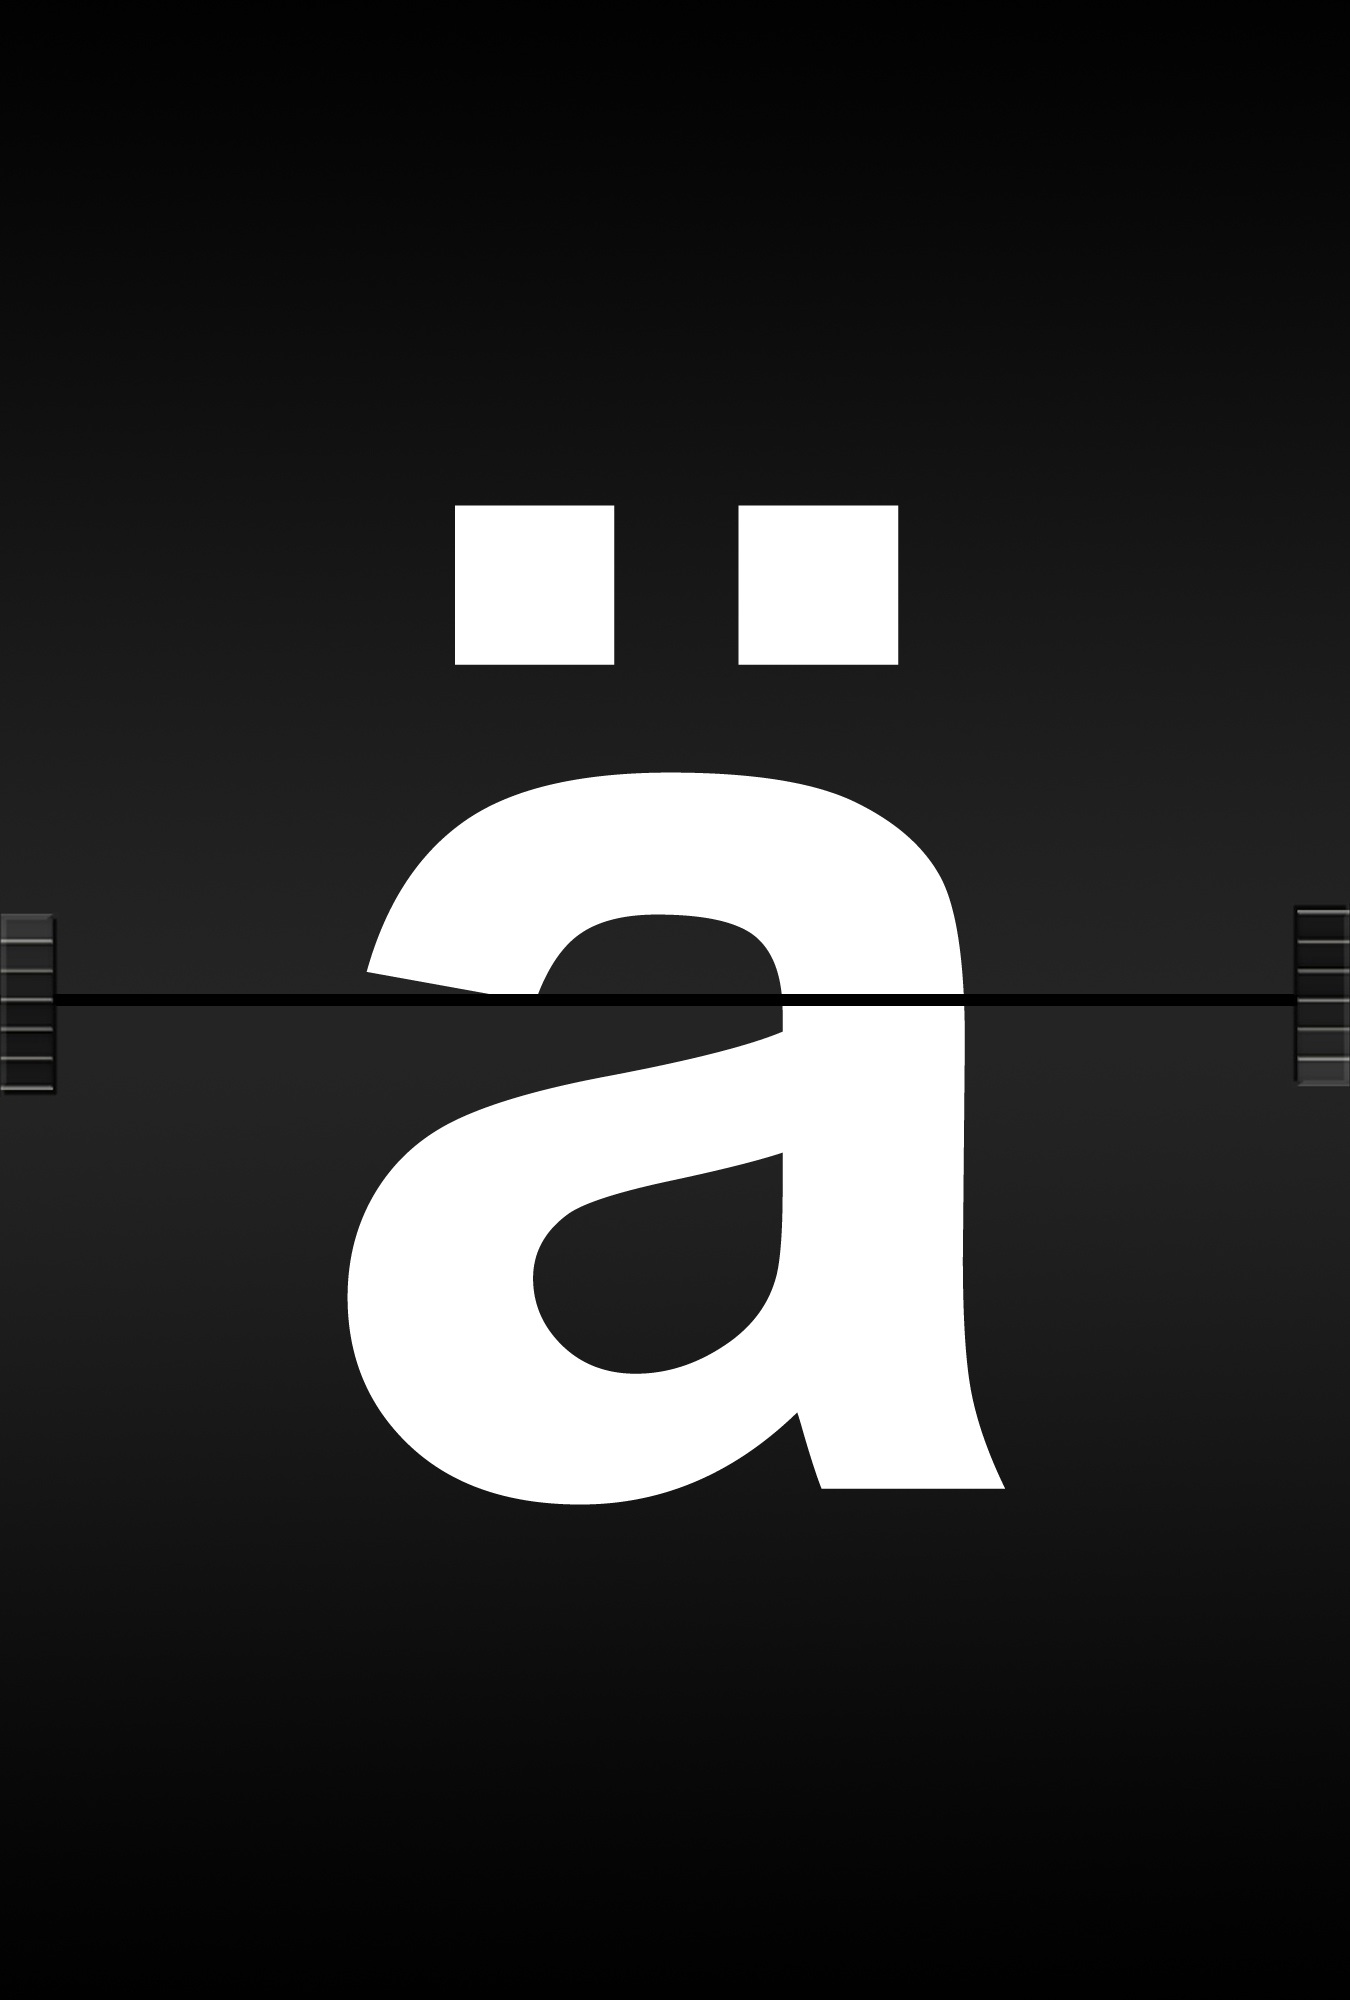
board, number, ad, airport, alphabet, communication, brand, font, literacy, illustration, logo, text, school, letters, information, railway station, ae, leave, symbols, scoreboard, abc, timeline, screenshot, language, journal font